New York State Route 10

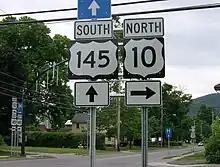
Erroneous U.S. Route shields at the north end of NY 10's overlap with NY 145 in Cobleskill

Outside of Jefferson, NY 10 continues onward through rural Schoharie County, passing through only small roadside hamlets before entering the village of Richmondville, a community situated on NY 7 and the Cobleskill Creek. NY 10 bypasses the village to the southeast, however, and intersects both NY 7 and I-88, the limited-access highway that parallels much of NY 7, east of the village center. NY 10 turns east, overlapping NY 7 through the State University of New York at Cobleskill campus and into Cobleskill, where NY 7 and NY 10 intersect NY 145 at Grand Street. Here, NY 10, as well as NY 145 (which is concurrent with NY 7 east of this point), leave NY 7 and continue north for two blocks before NY 10 leaves NY 145 and heads west out of the village on Elm Street.